Hubble Space Telescope

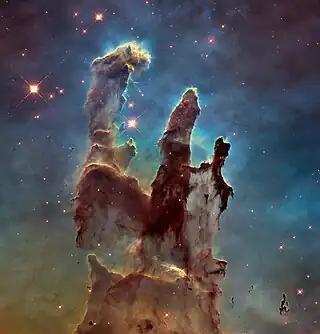
One of Hubble's most famous images, "Pillars of Creation", shows stars forming in the Eagle Nebula.

The nomination in April 2005 of a new NASA Administrator, Michael D. Griffin, changed the situation, as Griffin stated he would consider a crewed servicing mission. Soon after his appointment Griffin authorized Goddard to proceed with preparations for a crewed Hubble maintenance flight, saying he would make the final decision after the next two shuttle missions. In October 2006 Griffin gave the final go-ahead, and the 11-day mission by "Atlantis" was scheduled for October 2008. Hubble's main data-handling unit failed in September 2008, halting all reporting of scientific data until its back-up was brought online on October 25, 2008. Since a failure of the backup unit would leave the HST helpless, the service mission was postponed to incorporate a replacement for the primary unit.